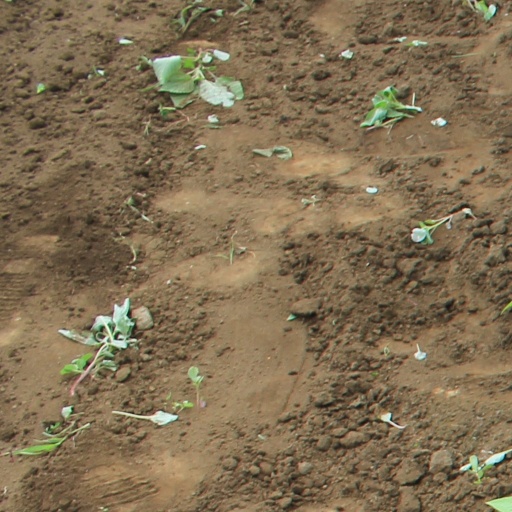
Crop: soybean